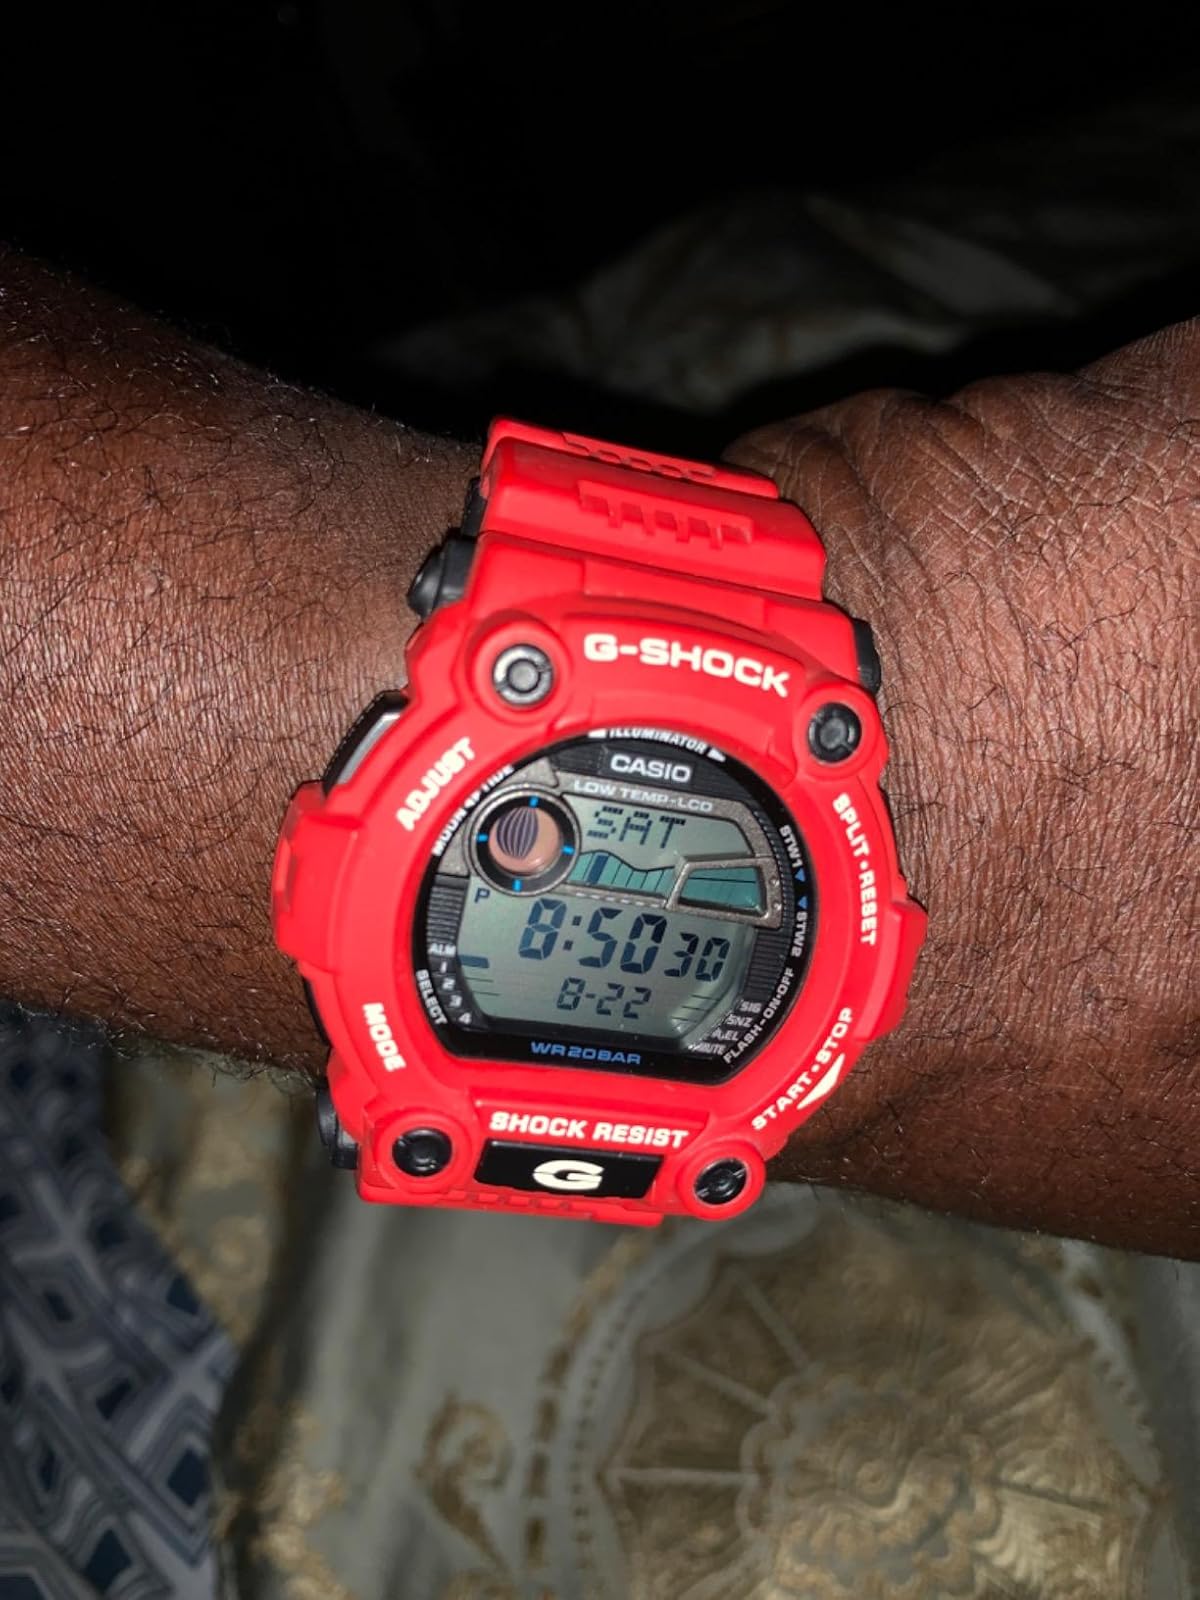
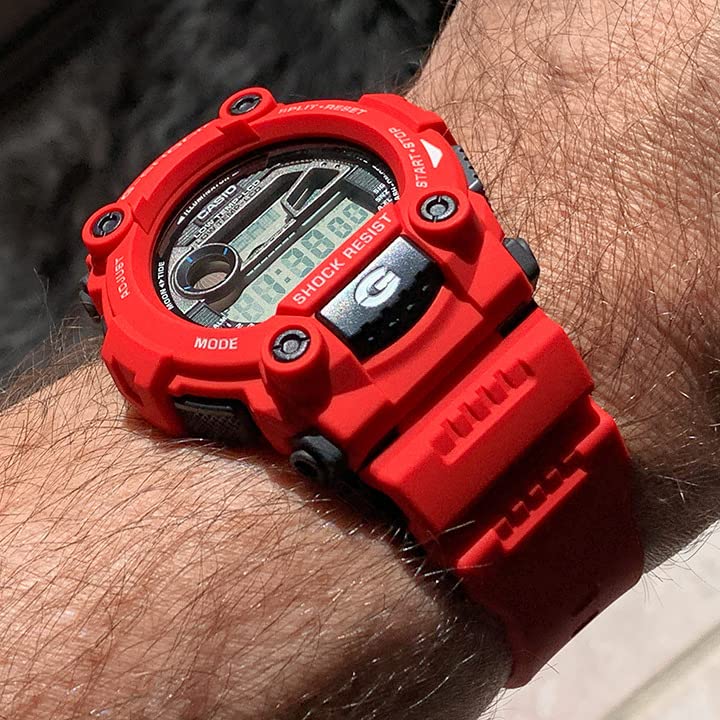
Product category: accessories_watch
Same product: yes